Hades (DC Comics)

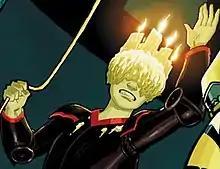
The New 52-era Hades in "Wonder Woman" (vol. 5) #16 (May 2012); art by Cliff Chiang.

In The New 52 rebooted DC's continuity, Hades appears to be but a child with pasty white skin, a dark suit of armor and most unusually a number of candles where the melted wax obscures most of his face above the nose. As a more modern name for himself he tells Lennox to call him "Hell". He is still the ruler of the underworld and the dead, but his realm and everything in it is now an extension of his essence.